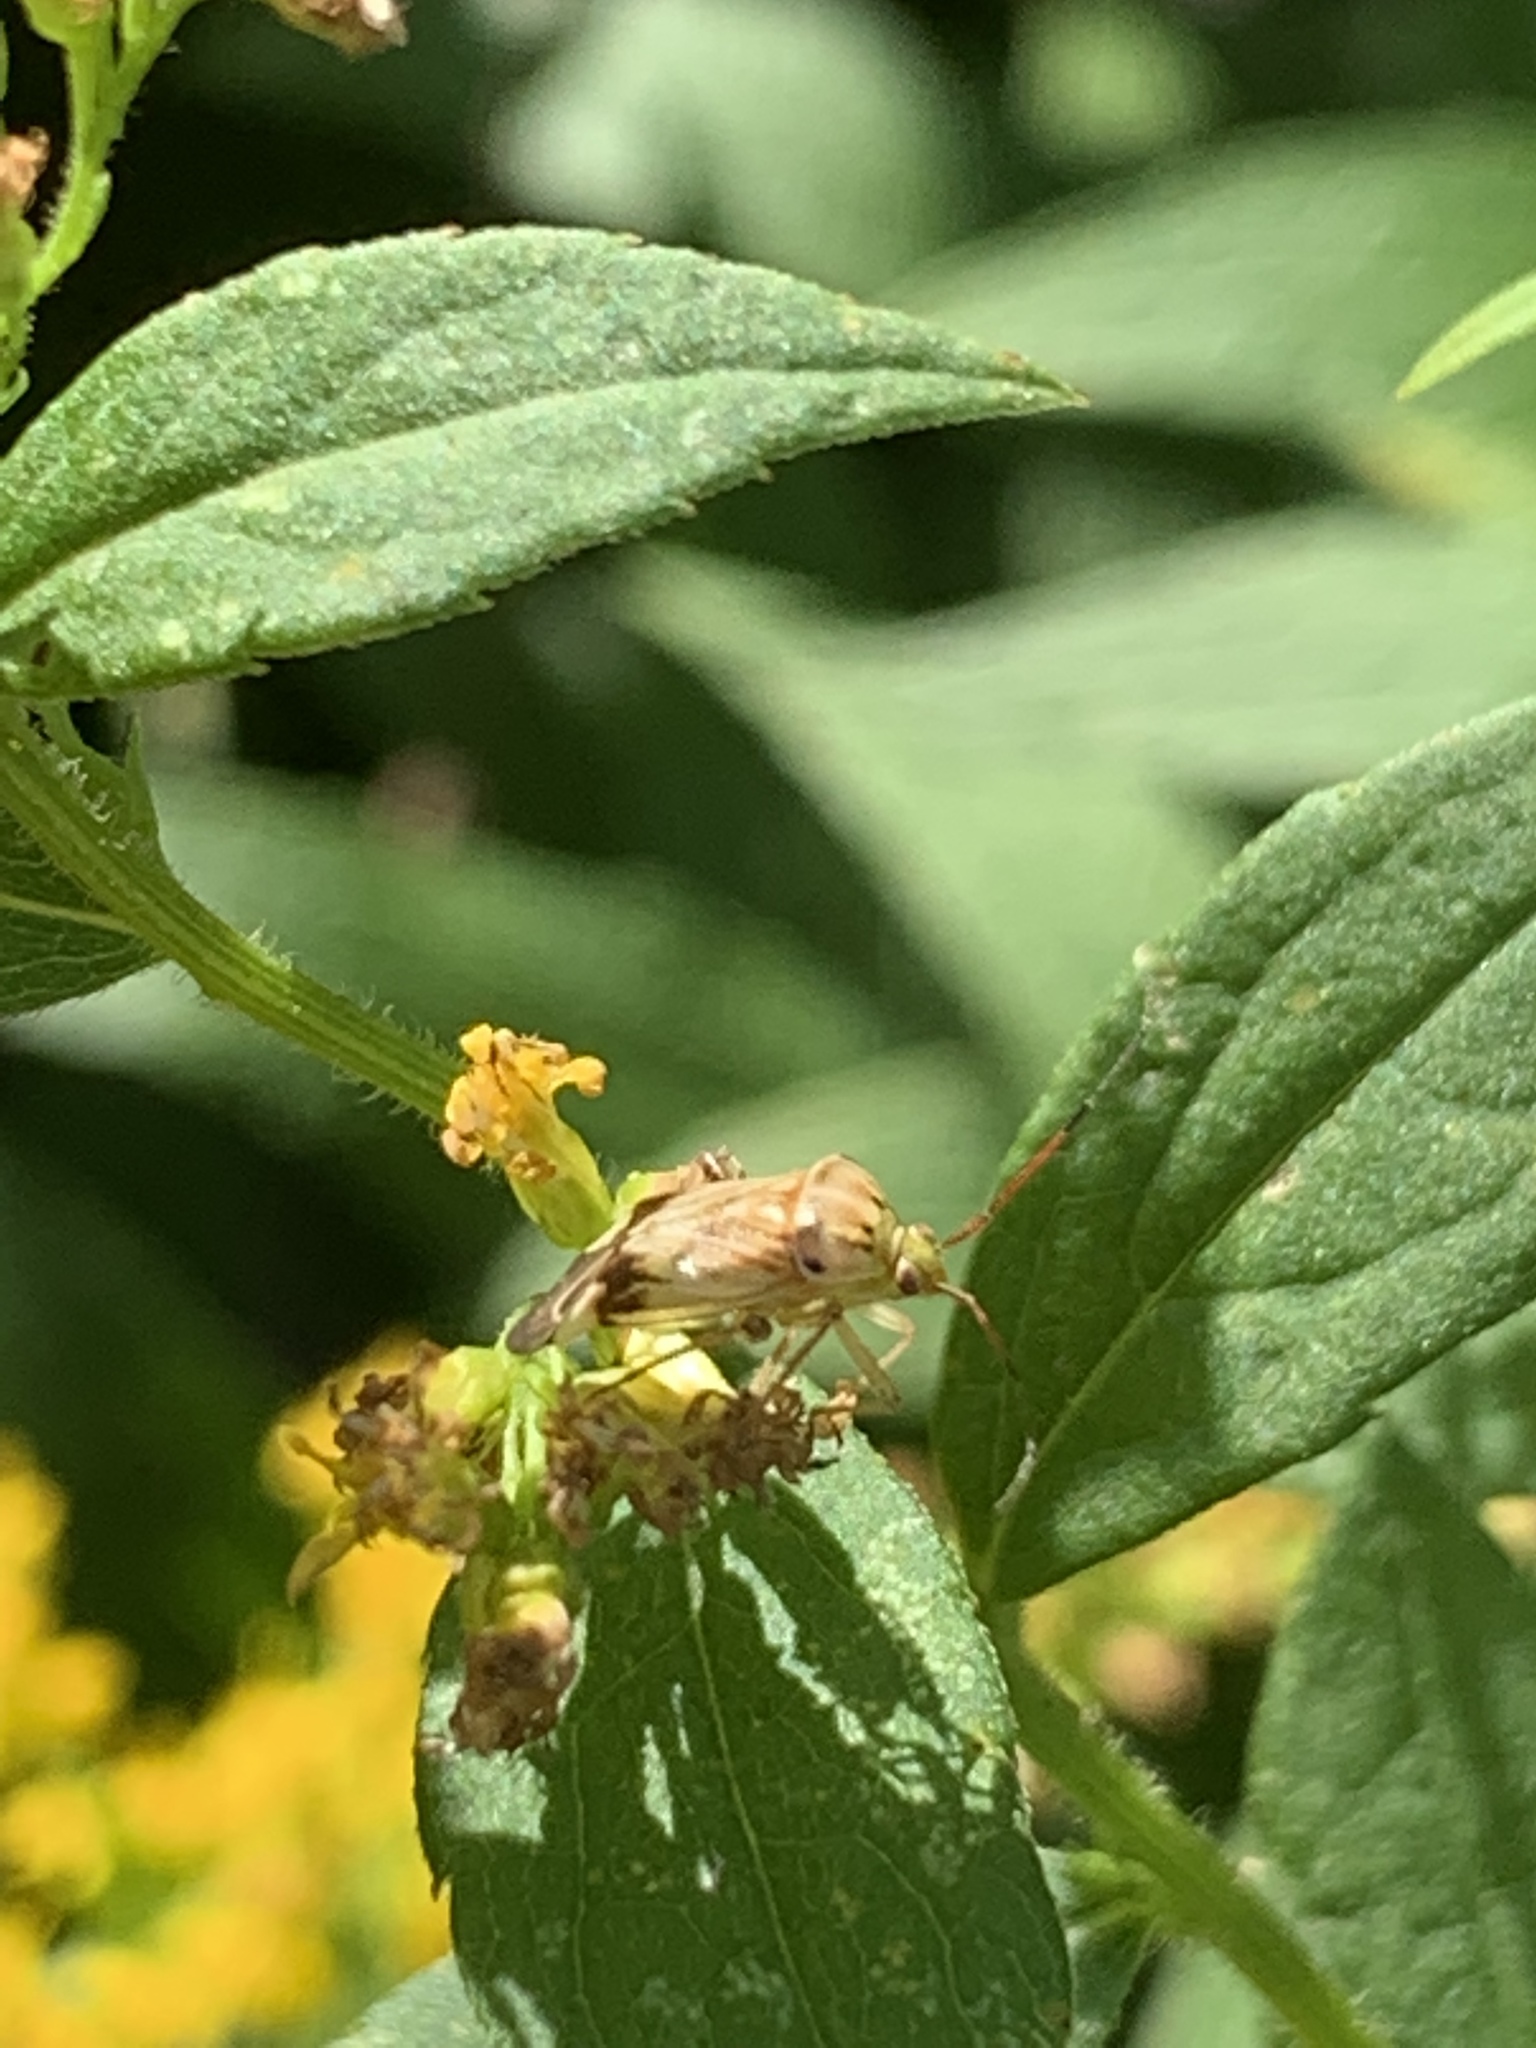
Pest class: lygus_bug